Slovaks

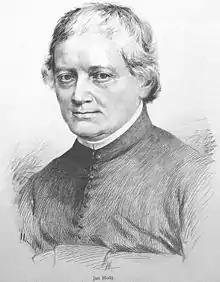
Ján Hollý (portrait from 1885)

The early Slavs came to the territory of Slovakia in several waves from the 5th and 6th centuries and were organized on a tribal level. Original tribal names are not known due to the lack of written sources before their integration into higher political units. Weakening of tribal consciousness was probably accelerated by Avars, who did not respect tribal differences in the controlled territory and motivated remaining Slavs to join together and to collaborate on their defense. In the 7th century, Slavs founded a larger tribal union: Samo's empire. Regardless of Samo's empire, the integration process continued in other territories with various intensities.